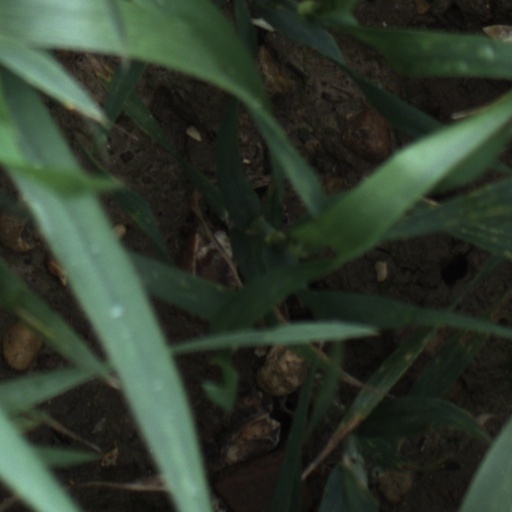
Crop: wheat